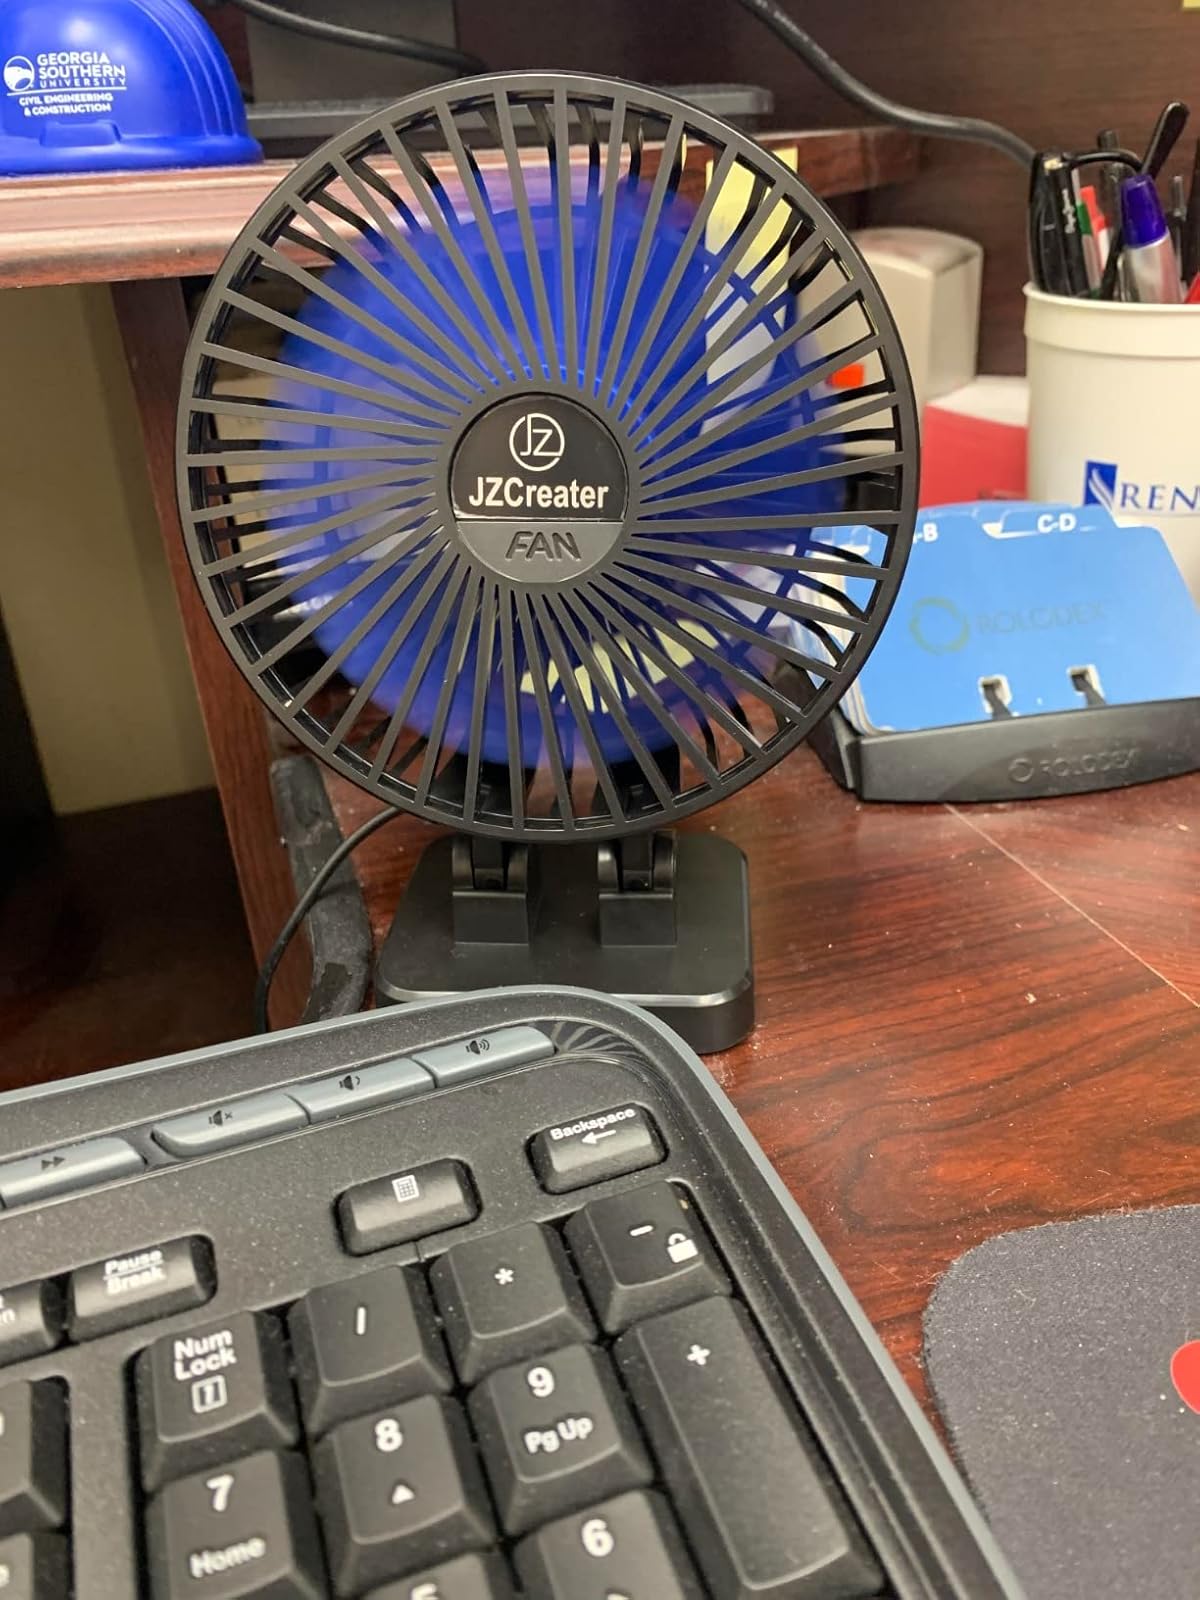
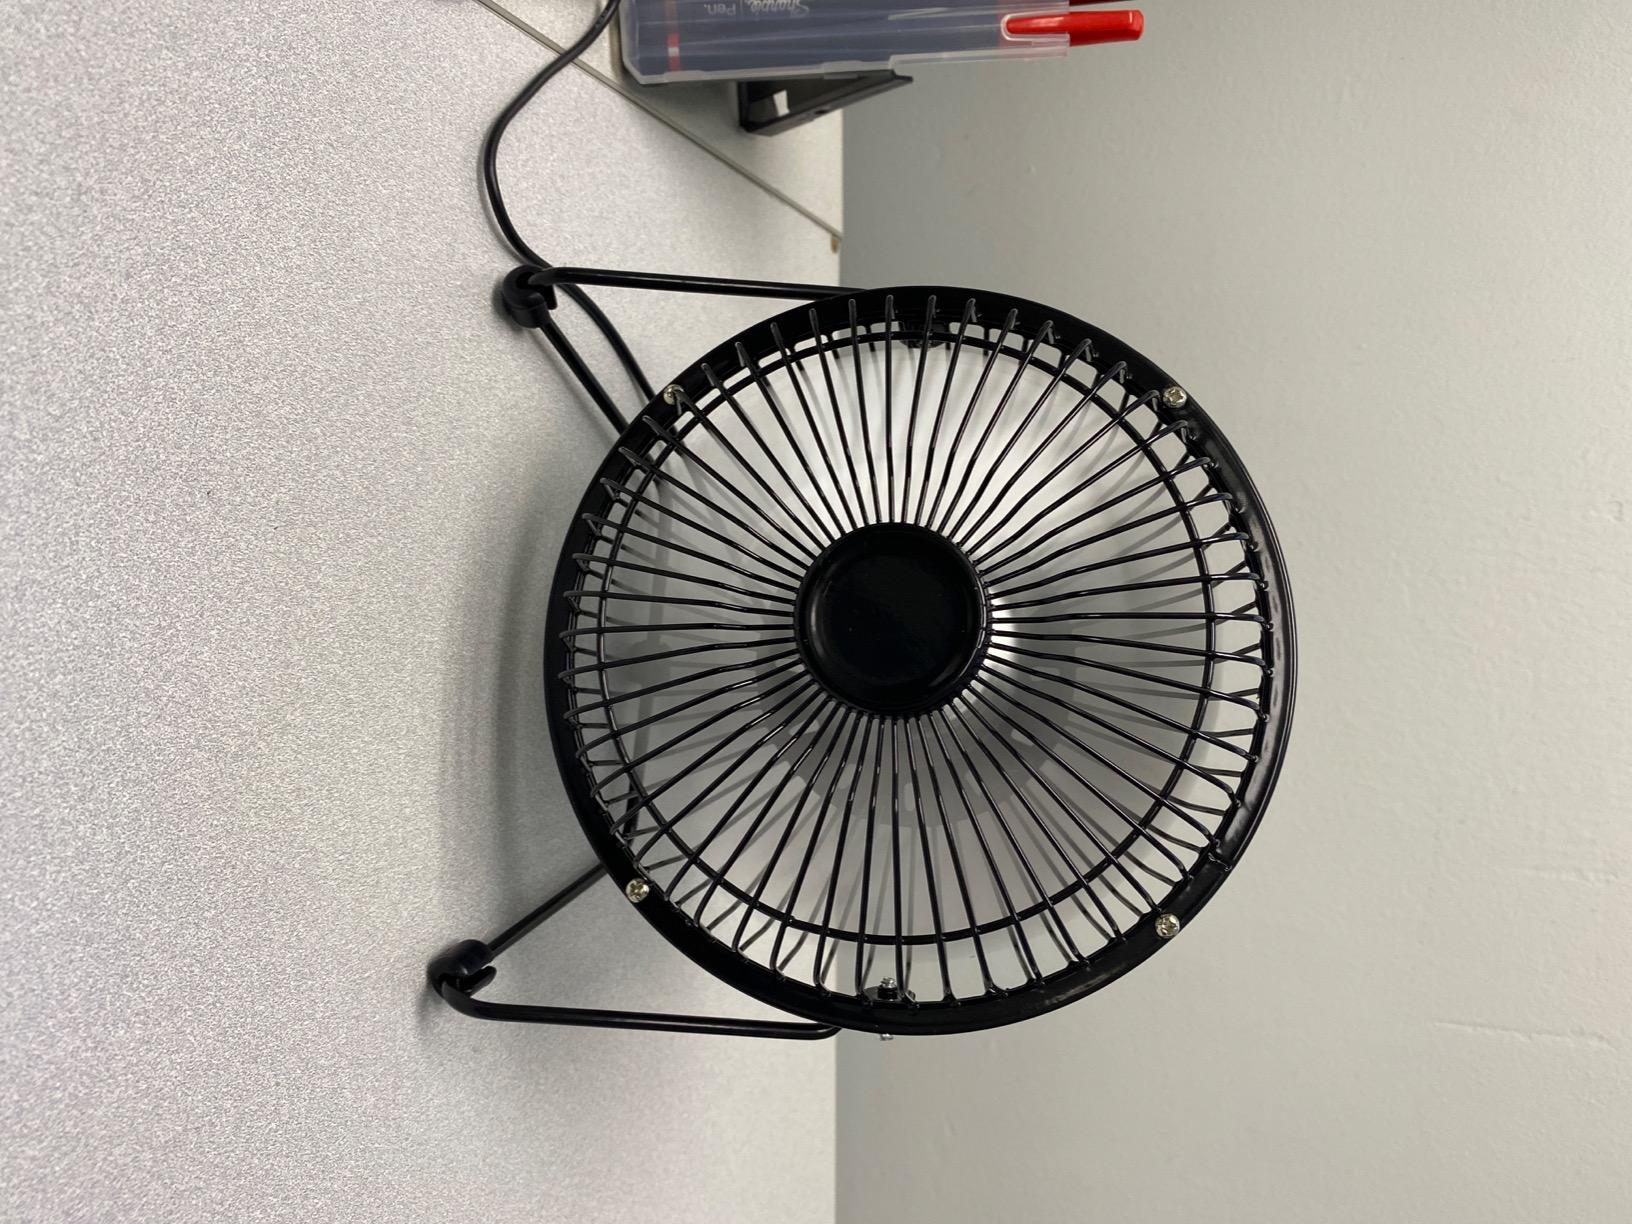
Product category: fan
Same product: no